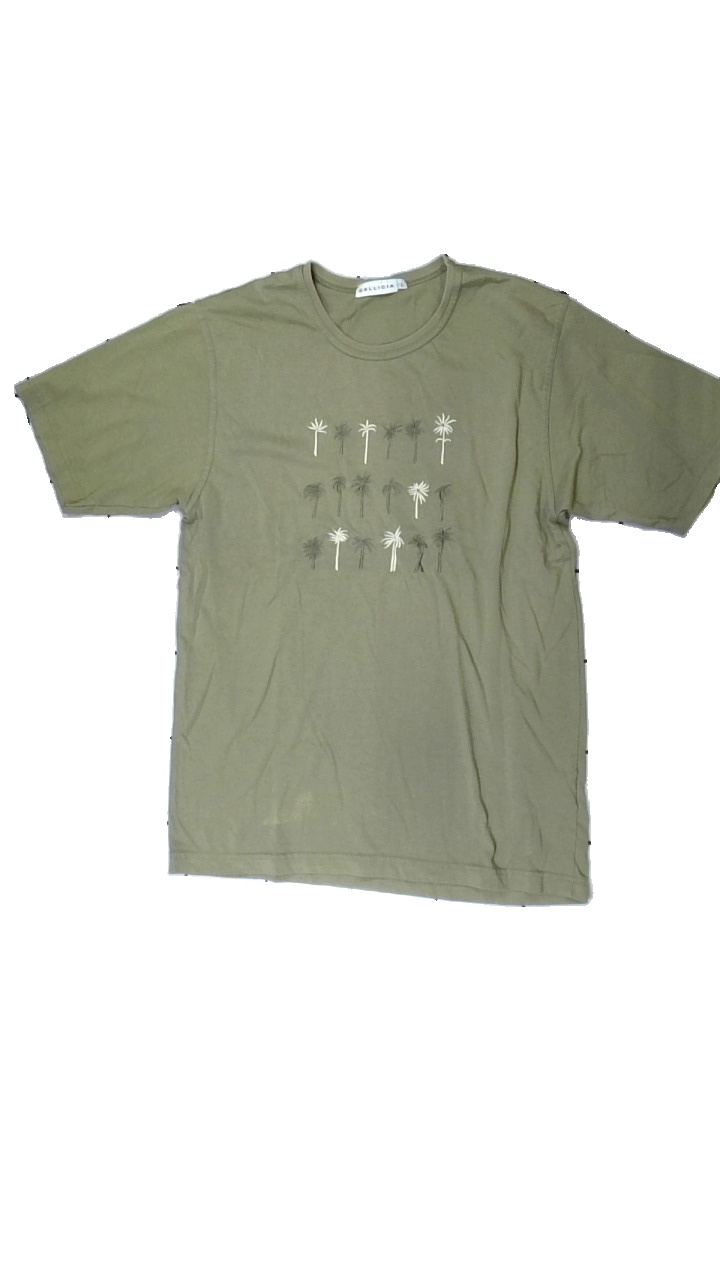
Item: T-shirt (Ladies)
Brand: Gallicia
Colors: White, Green
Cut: Regular
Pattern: Floral print
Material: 64% cotton 36% polyester
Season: All
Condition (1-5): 3
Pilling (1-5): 4
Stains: Major
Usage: Export
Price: <50